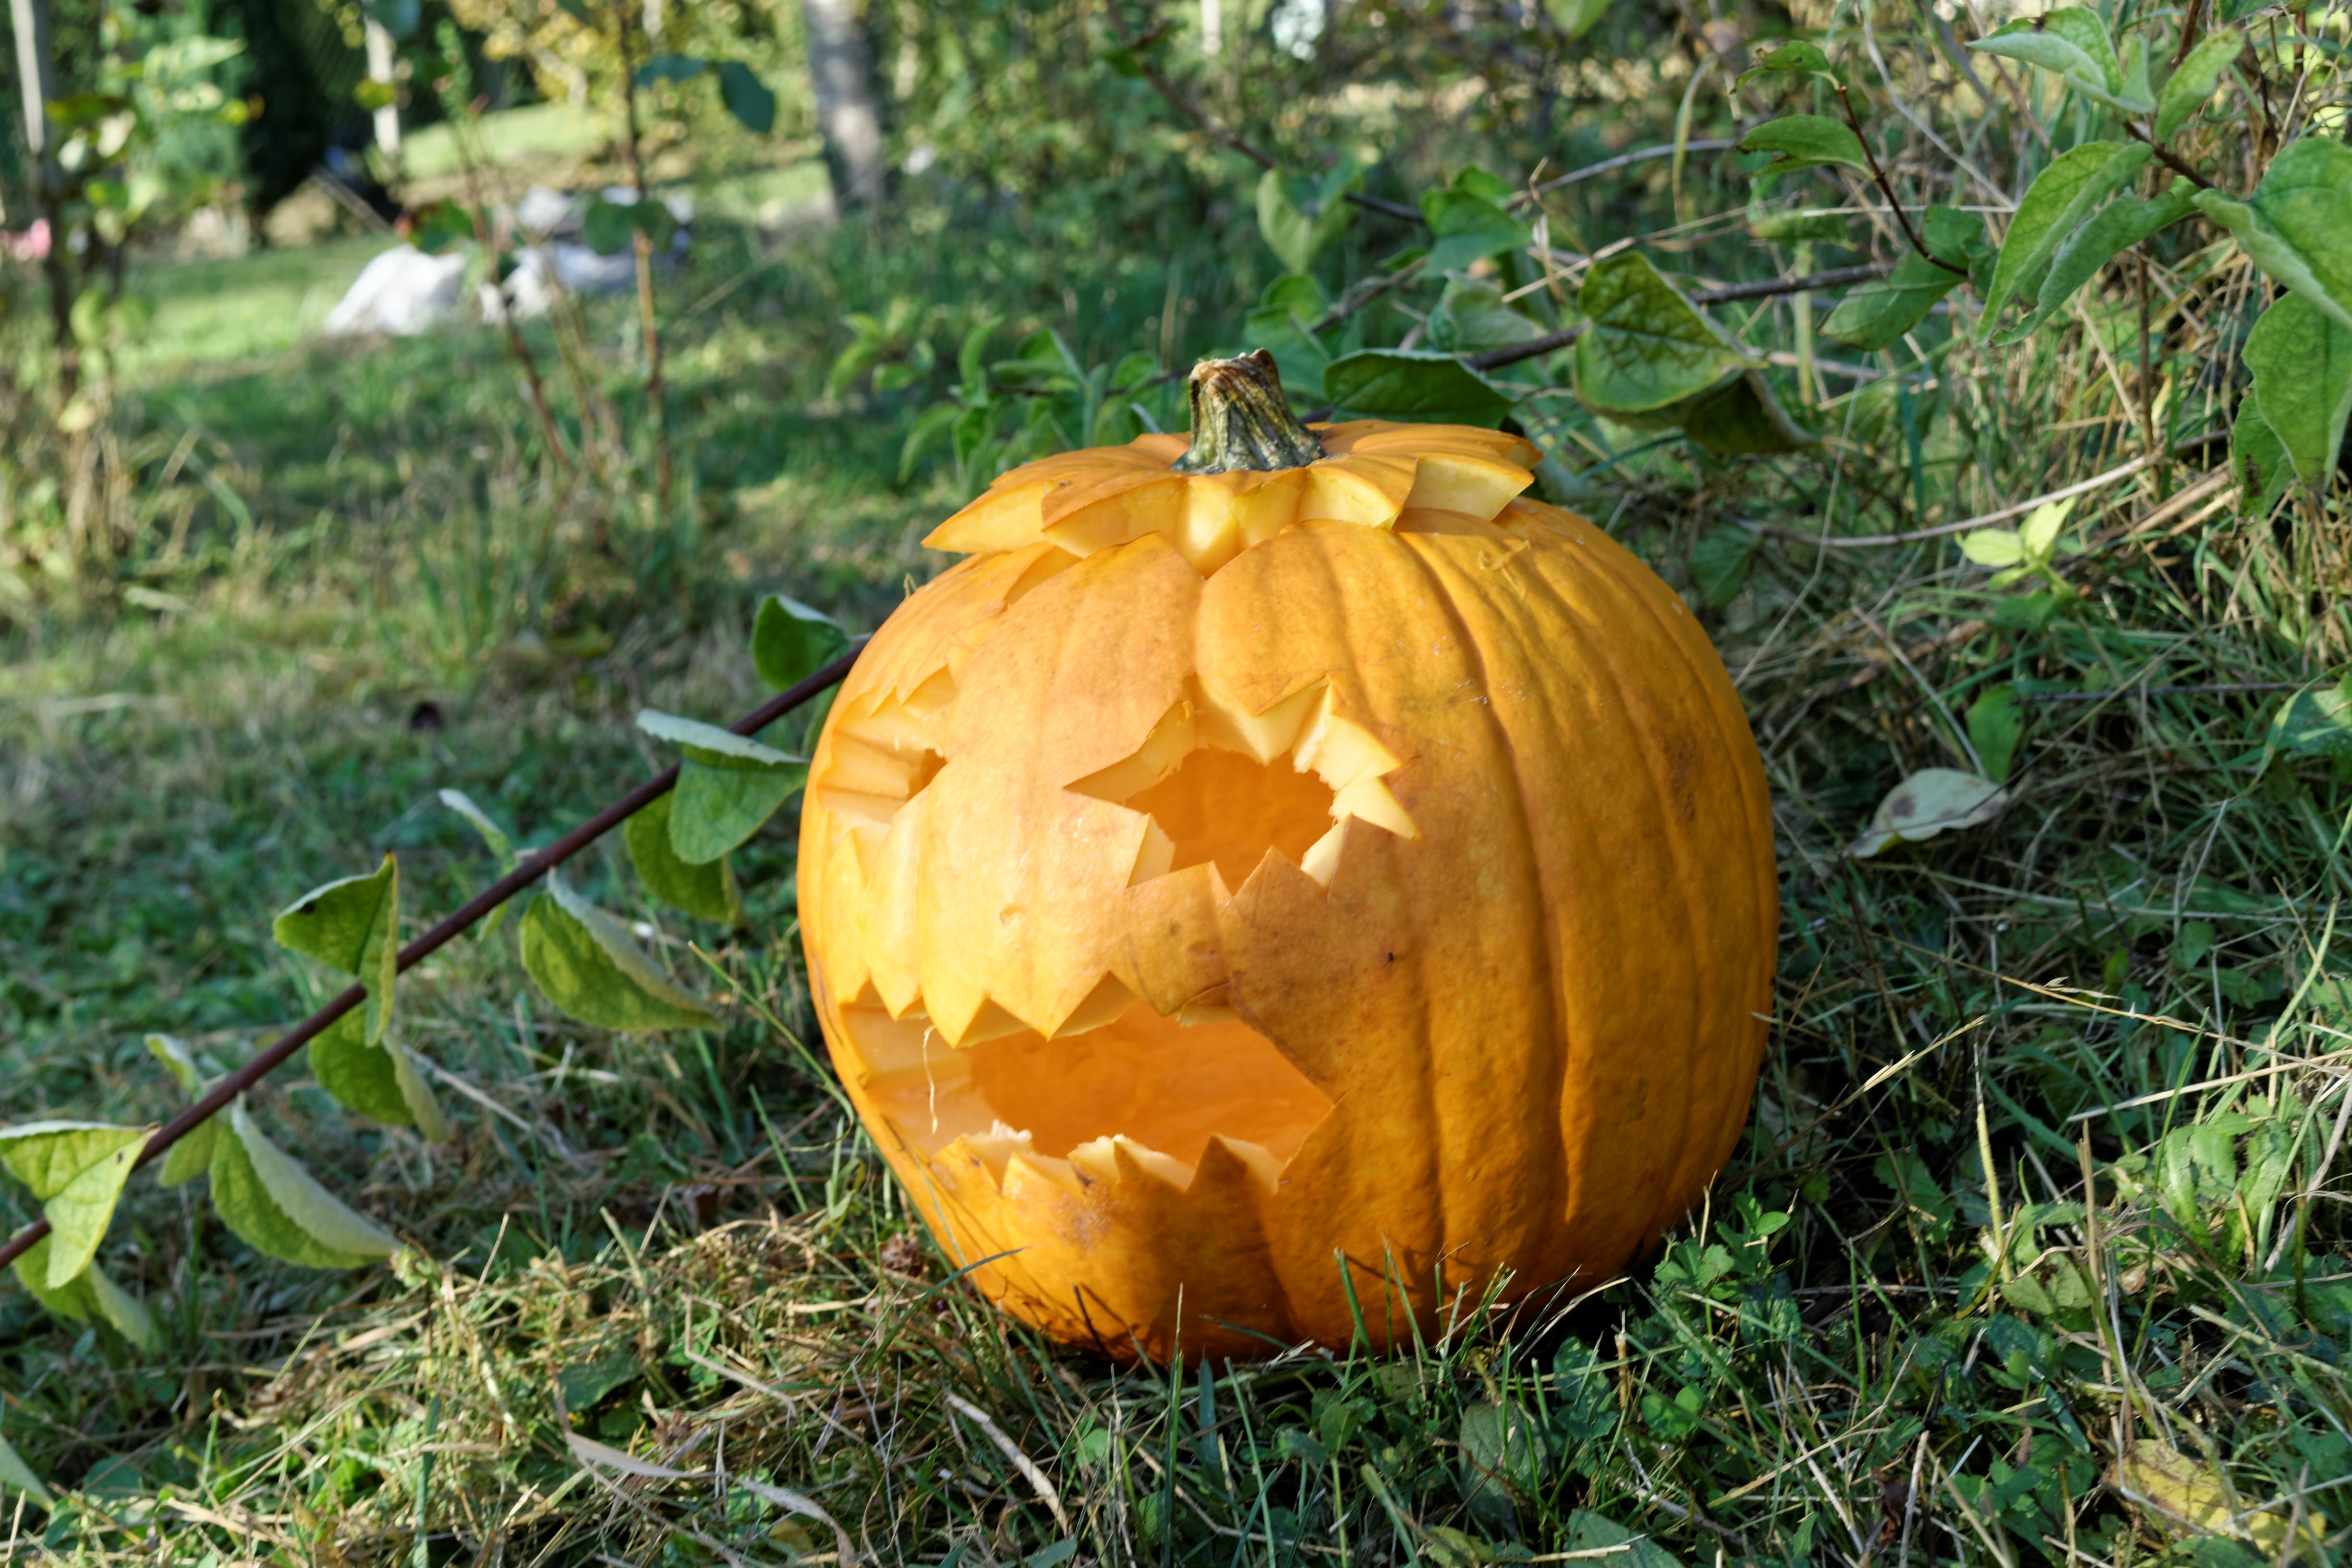
nature, flower, produce, autumn, pumpkin, halloween, gourd, calabaza, carving, cucurbita, flowering plant, winter squash